Handcrafts and folk art in Oaxaca

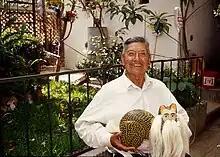
Manuel Jimenez with alebrije

Pottery making can be found in many parts of the state, but the two best-known centers are San Bartolo Coyotepec and Santa Maria Atzompa. Most of Oaxaca's pottery is made without potters’ wheels; instead it is produced with molds or formed by hand, sometimes using a kind of “proto-wheel”, which is a plate or shallow bowl place over an inverted bowl. Ceramics are one of Oaxaca's best known handicrafts in Mexico. The most common glazed pieces include those with base colors of brown and white, shaped into vases, plates, cups and decorative pieces. For utilitarian pieces, molds are most commonly used. For very large pieces, such as cantaros and other storage containers, the molding is done in sections.